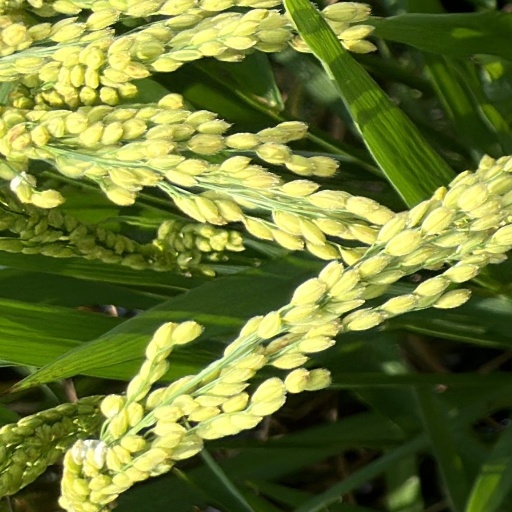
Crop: rice